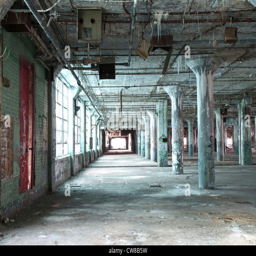
interior of an abandoned car factory .